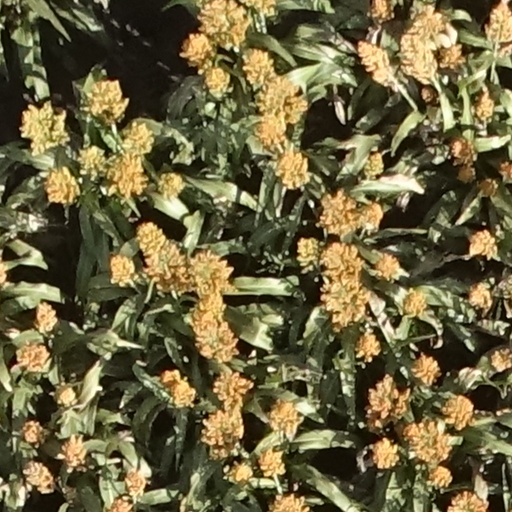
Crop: sorghum